Stefán Kristjánsson

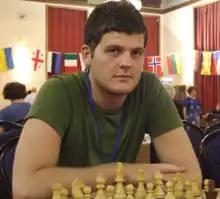
Stefán Kristjánsson at the 2007 European Team Chess Championship

Stefán Kristjánsson (8 December 1982 – 28 February 2018) was an Icelandic chess grandmaster and professional poker player.